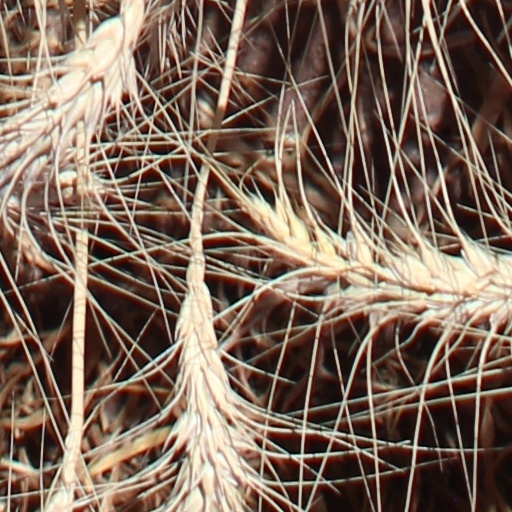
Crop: wheat